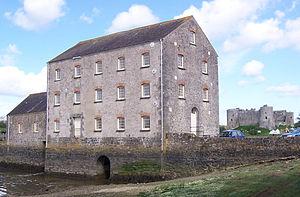
Le château de Carew est un château de la paroisse civile de Carew dans le comté gallois du Pembrokeshire.